Sejong City

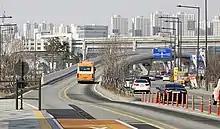
Sejong BRT Viaduct

Sejong is centrally located on Gyeongbu Line operated by Korail. It is a 90-minute journey on the Mugunghwa-ho to Seoul and trains run approximately every 30 minutes. Located just outside Jochiwon-eup limits in Osong, Cheongwon has a KTX station named Osong Station which is a Korea Train Express bullet train that frequently travels . Osong station opened in 2010. There has also been some debate concerning opening another KTX station within the new Sejong City close to the bus terminal to the south.